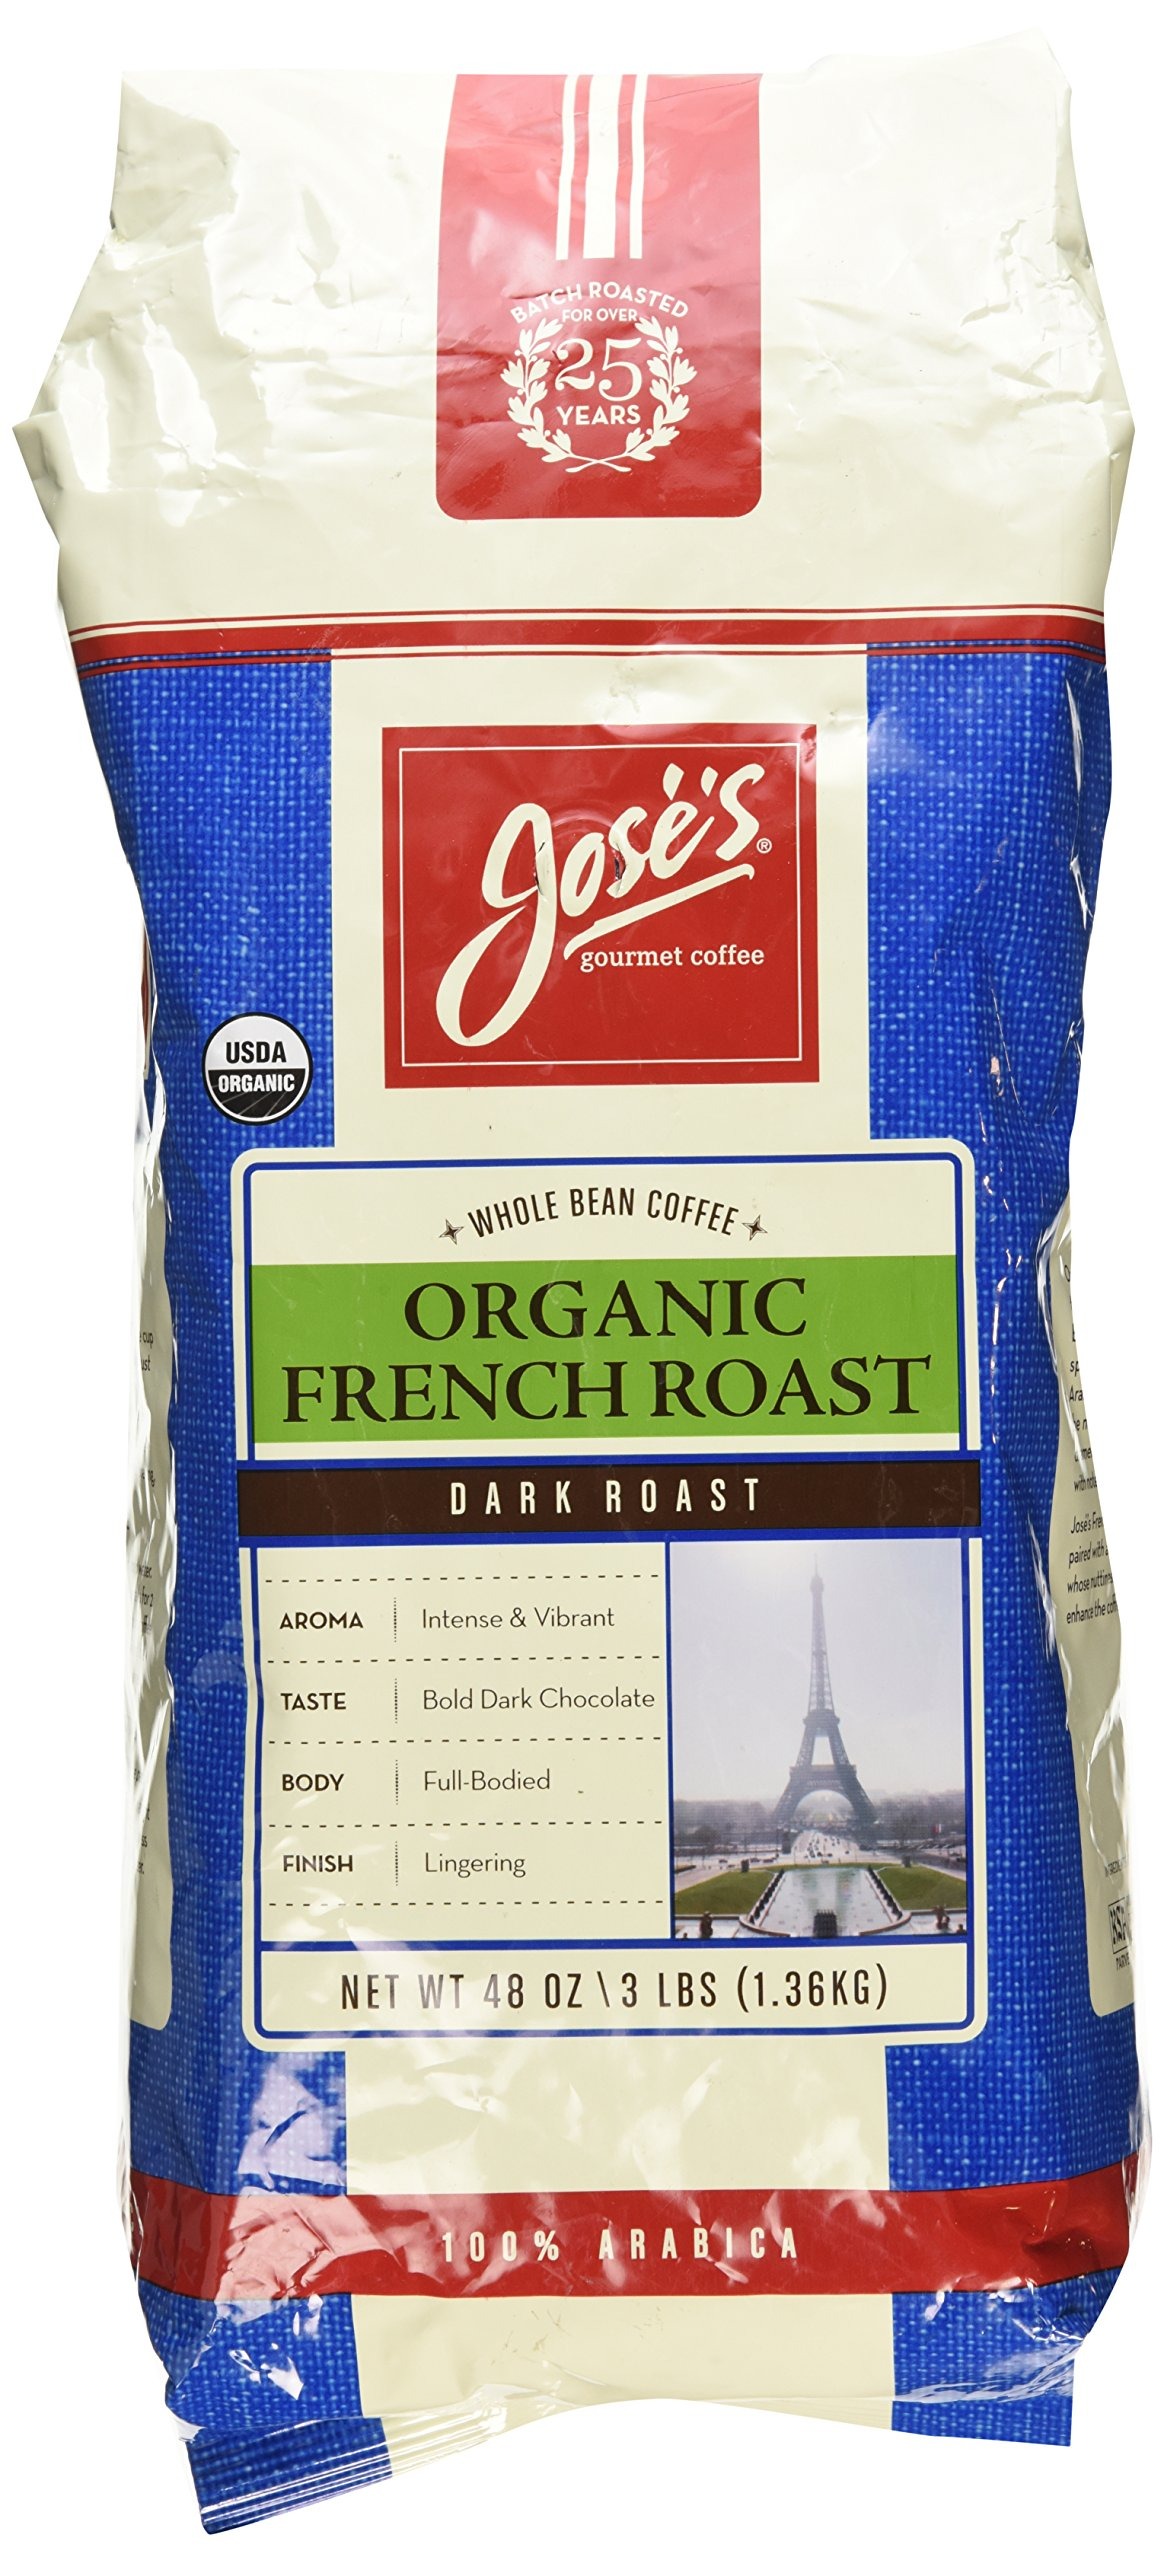
Item Name: Jose's Gourmet Coffee Organic French Roast Whole Bean Coffee 3 Lbs/ 48 Oz
Bullet Point: Organic French Roast Whole Bean
Value: 48.0
Unit: Ounce

Price: 32.99